Mission: Impossible – Dead Reckoning Part One

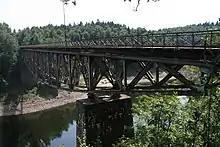
The 1908 railway bridge over Lake Pilchowickie in southern Poland, a would-be filming location for "Mission: Impossible – Dead Reckoning Part One" that was in the international spotlight throughout 2020.

During the pre-production in late 2019, the Swiss government refused to authorize any explosions for the train sequence in the Alps; as a result, the production team embarked on location scoutings in different countries to find an unwanted railway bridge. Among those asked to help with staging a "full-scale train crash" was Polish-American film producer Andrew Eksner. In November 2019, the Polish State Railways proposed Eksner use a , 1908 German-era riveted truss bridge on Lake Pilchowickie, in the Jelenia Góra Valley, in Lower Silesia. In December 2019, Paramount Pictures producers including McQuarrie landed in southern Poland, accompanied in deep secrecy by officers of the Polish engineering troops. McQuarrie documented the visit on Instagram.